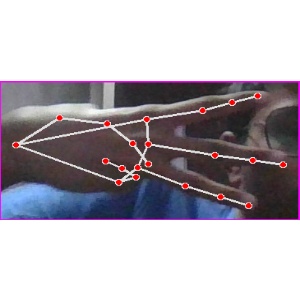
अक्षर: भ